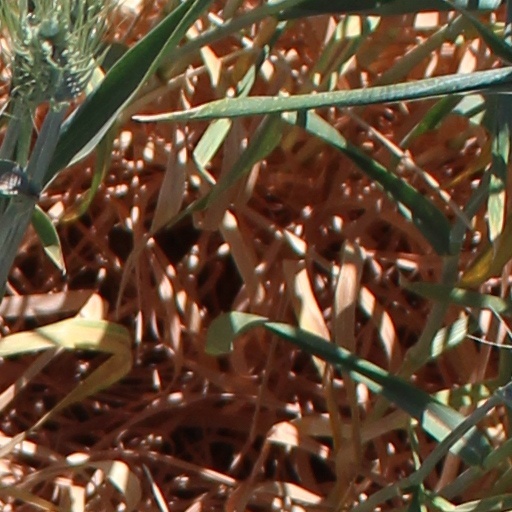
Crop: wheat